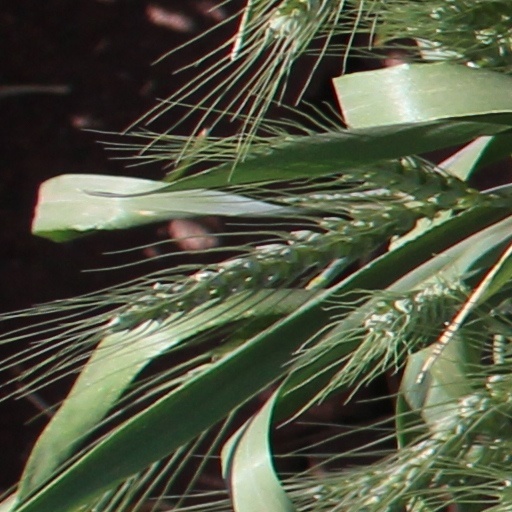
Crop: wheat